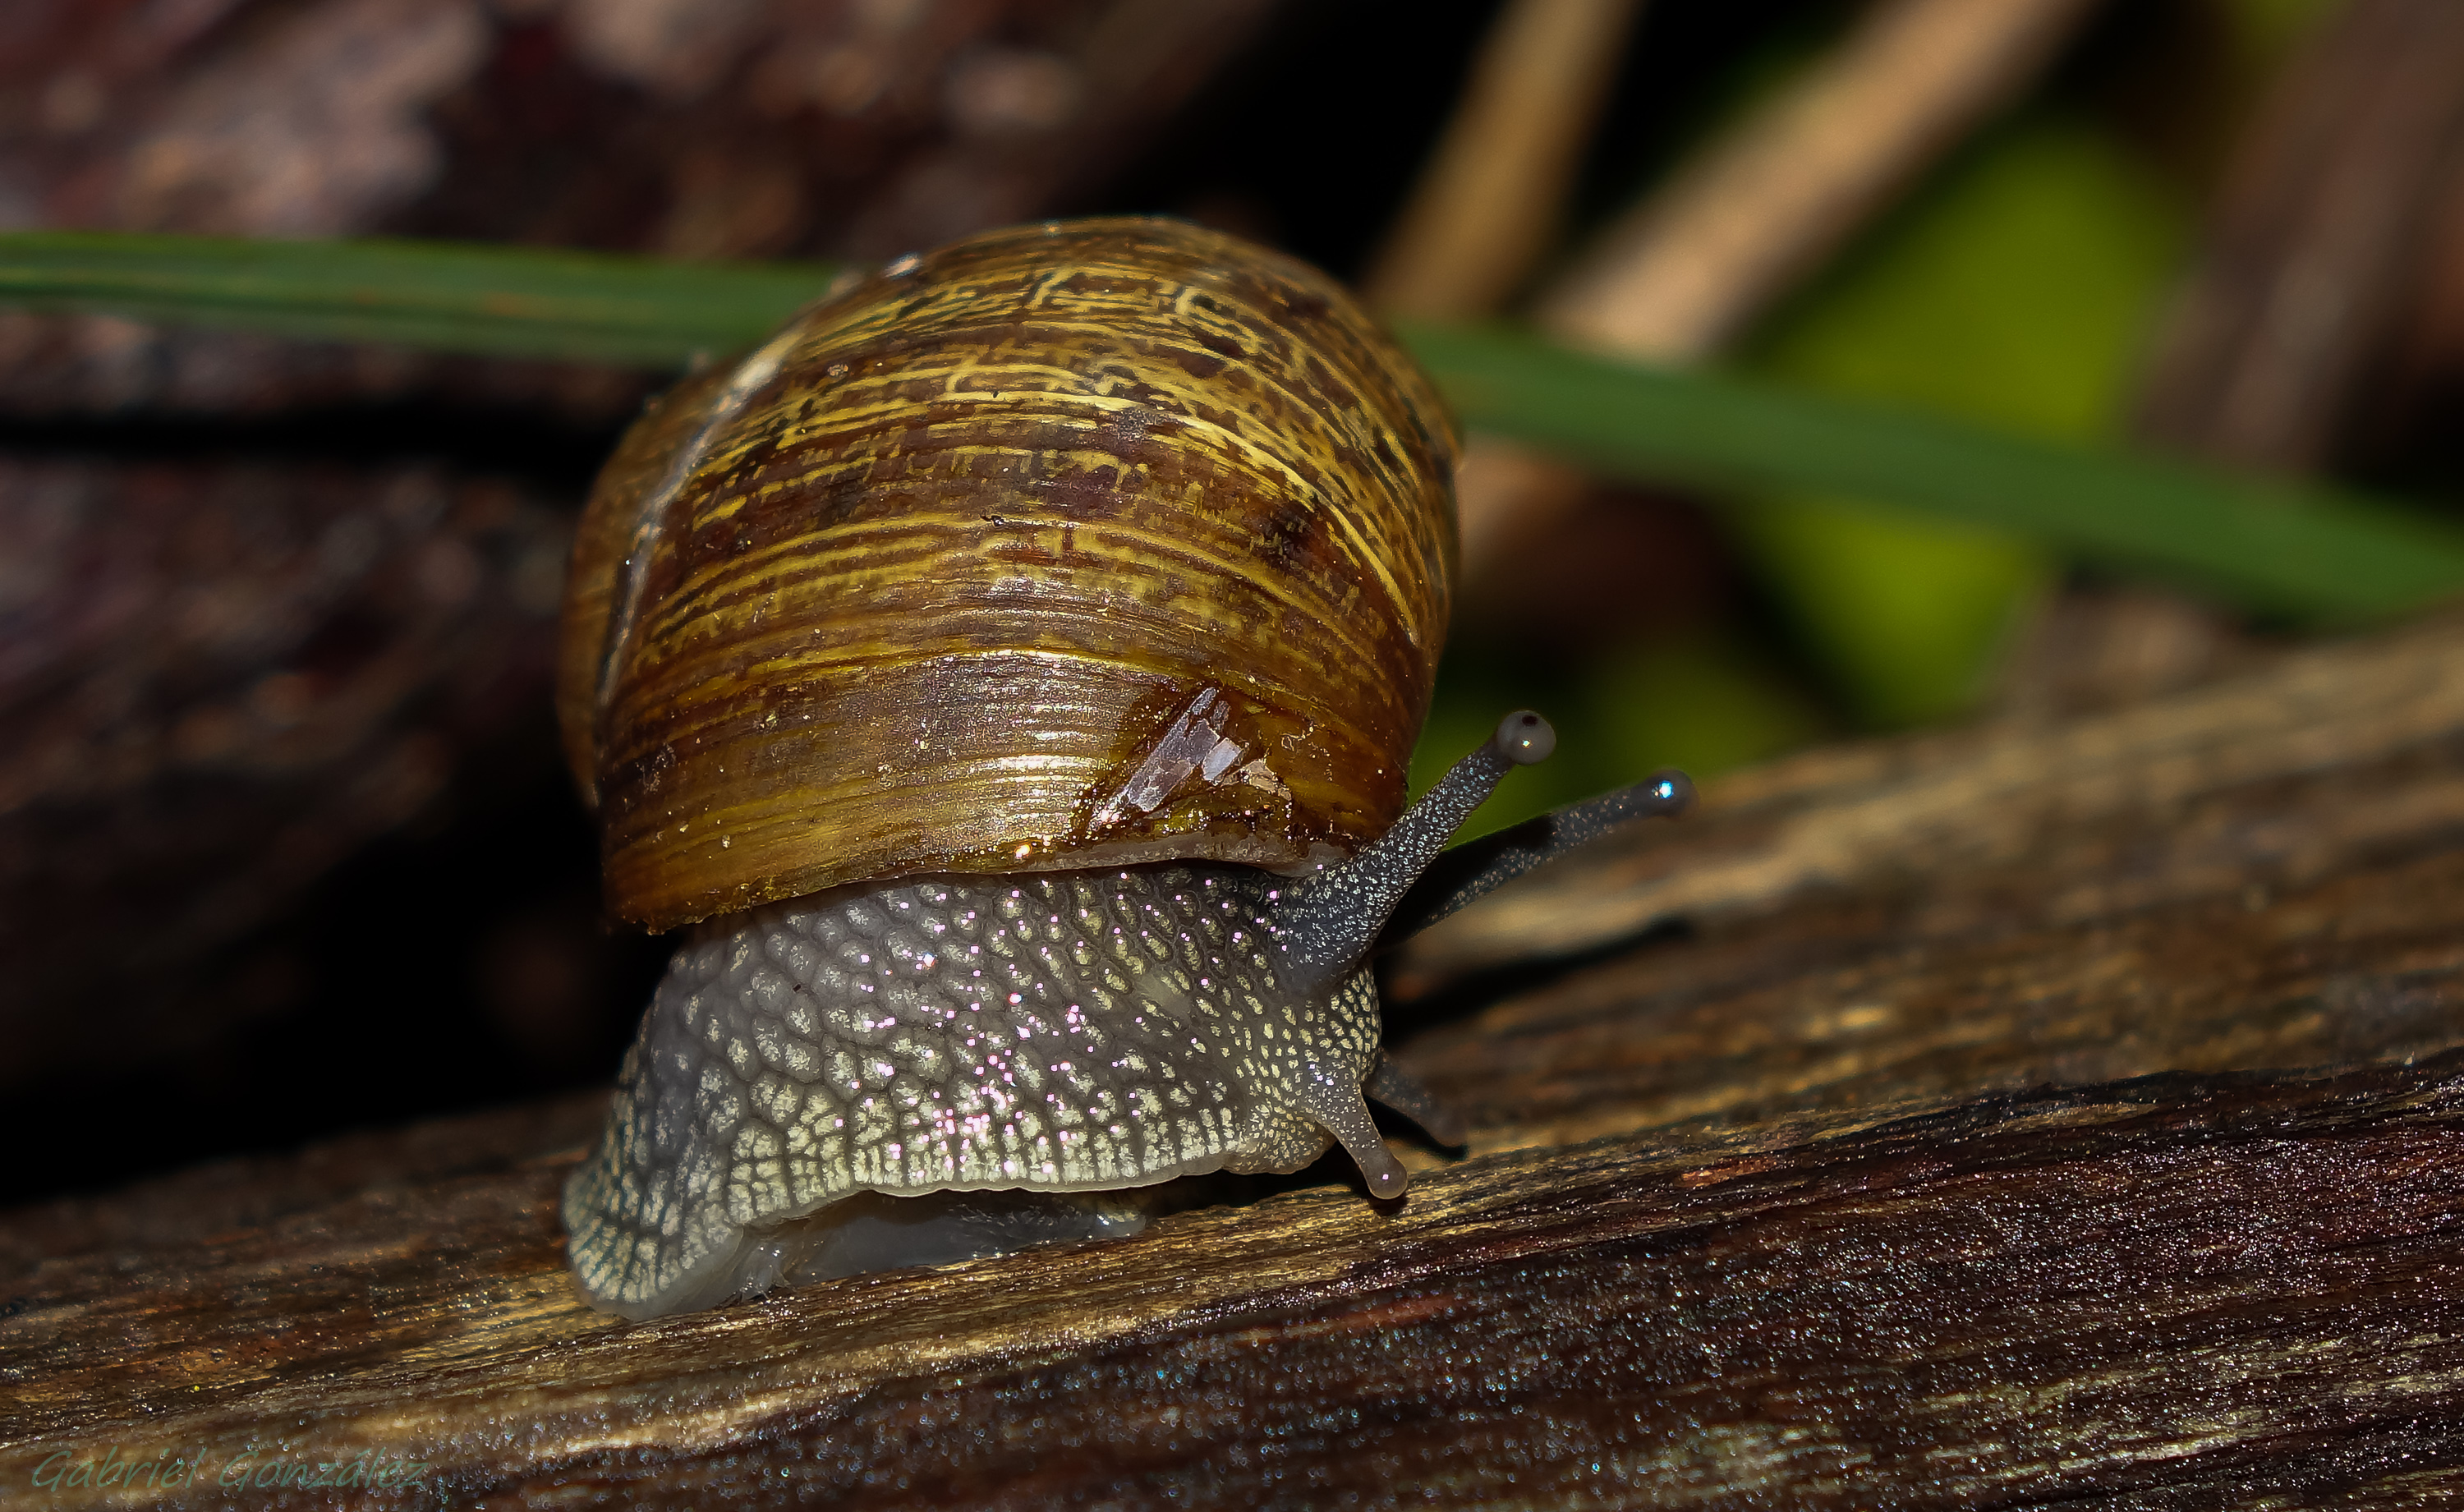
nature, wildlife, macro, fauna, invertebrate, close up, snail, animals, naturaleza, molluscs, slug, snails, ggl1, gaby1, xovesphoto, animales, sonyrx10, rx10, caracoles, gphoto, xelodegalicia, schnecken, macro photography, gabrielcoru a, sea snail, snails and slugs